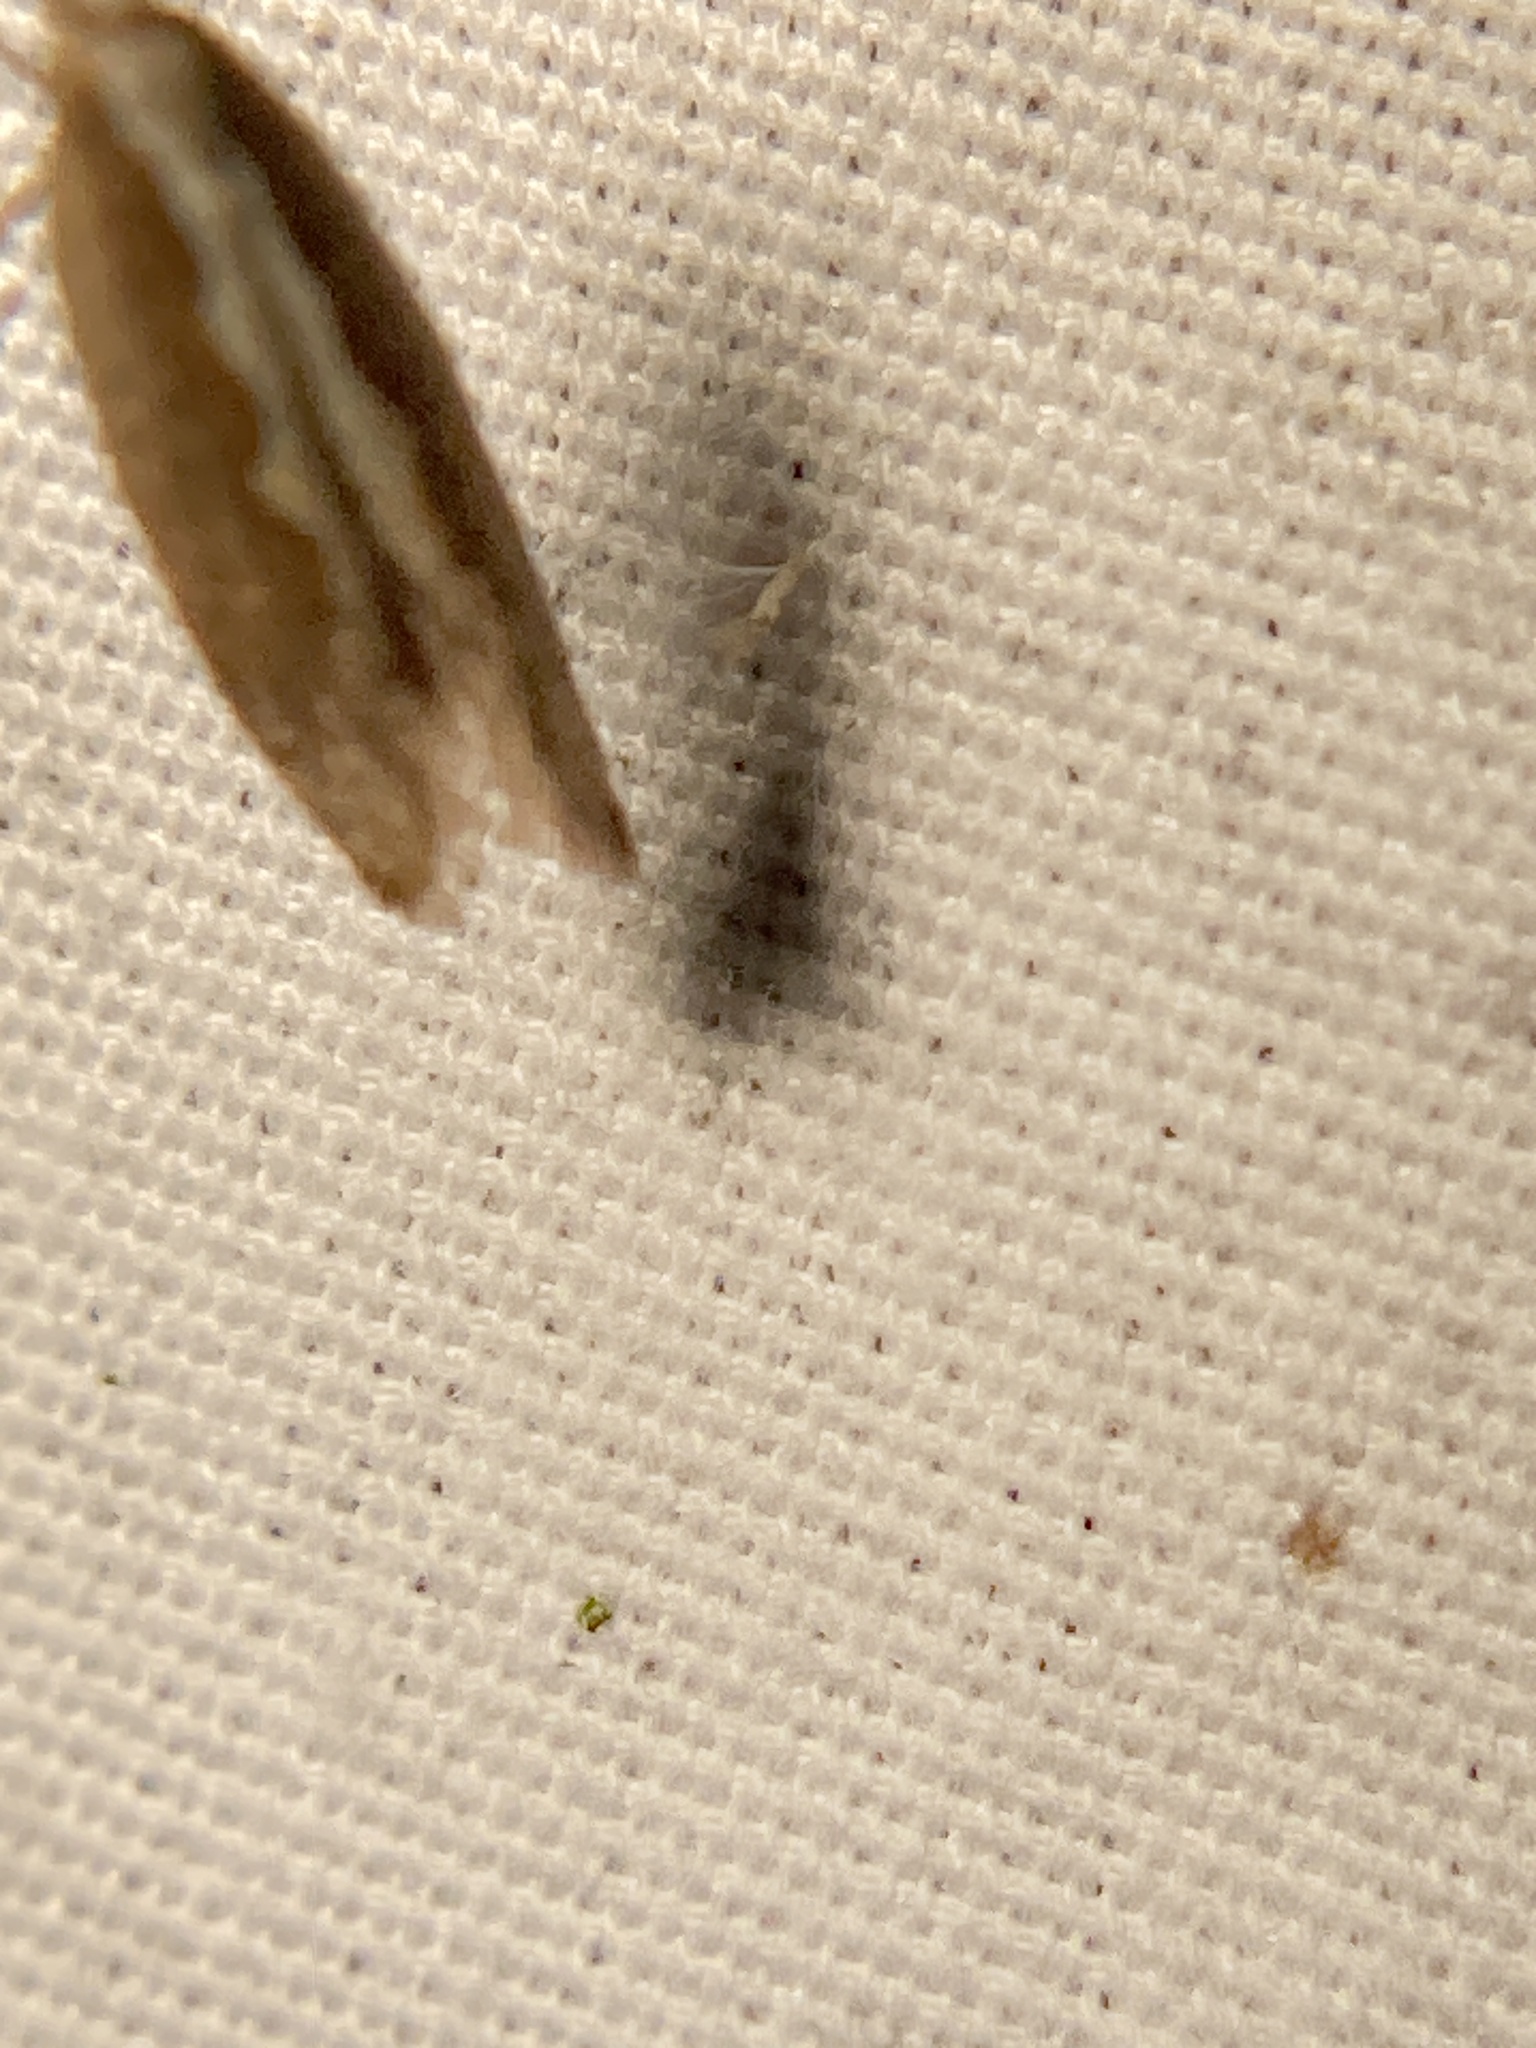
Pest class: diamondback_moth